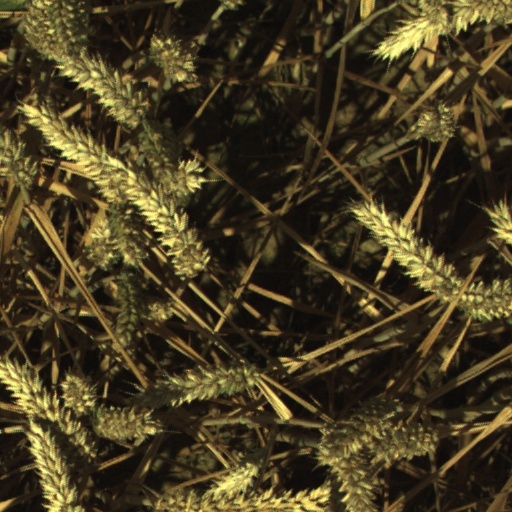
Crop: wheat